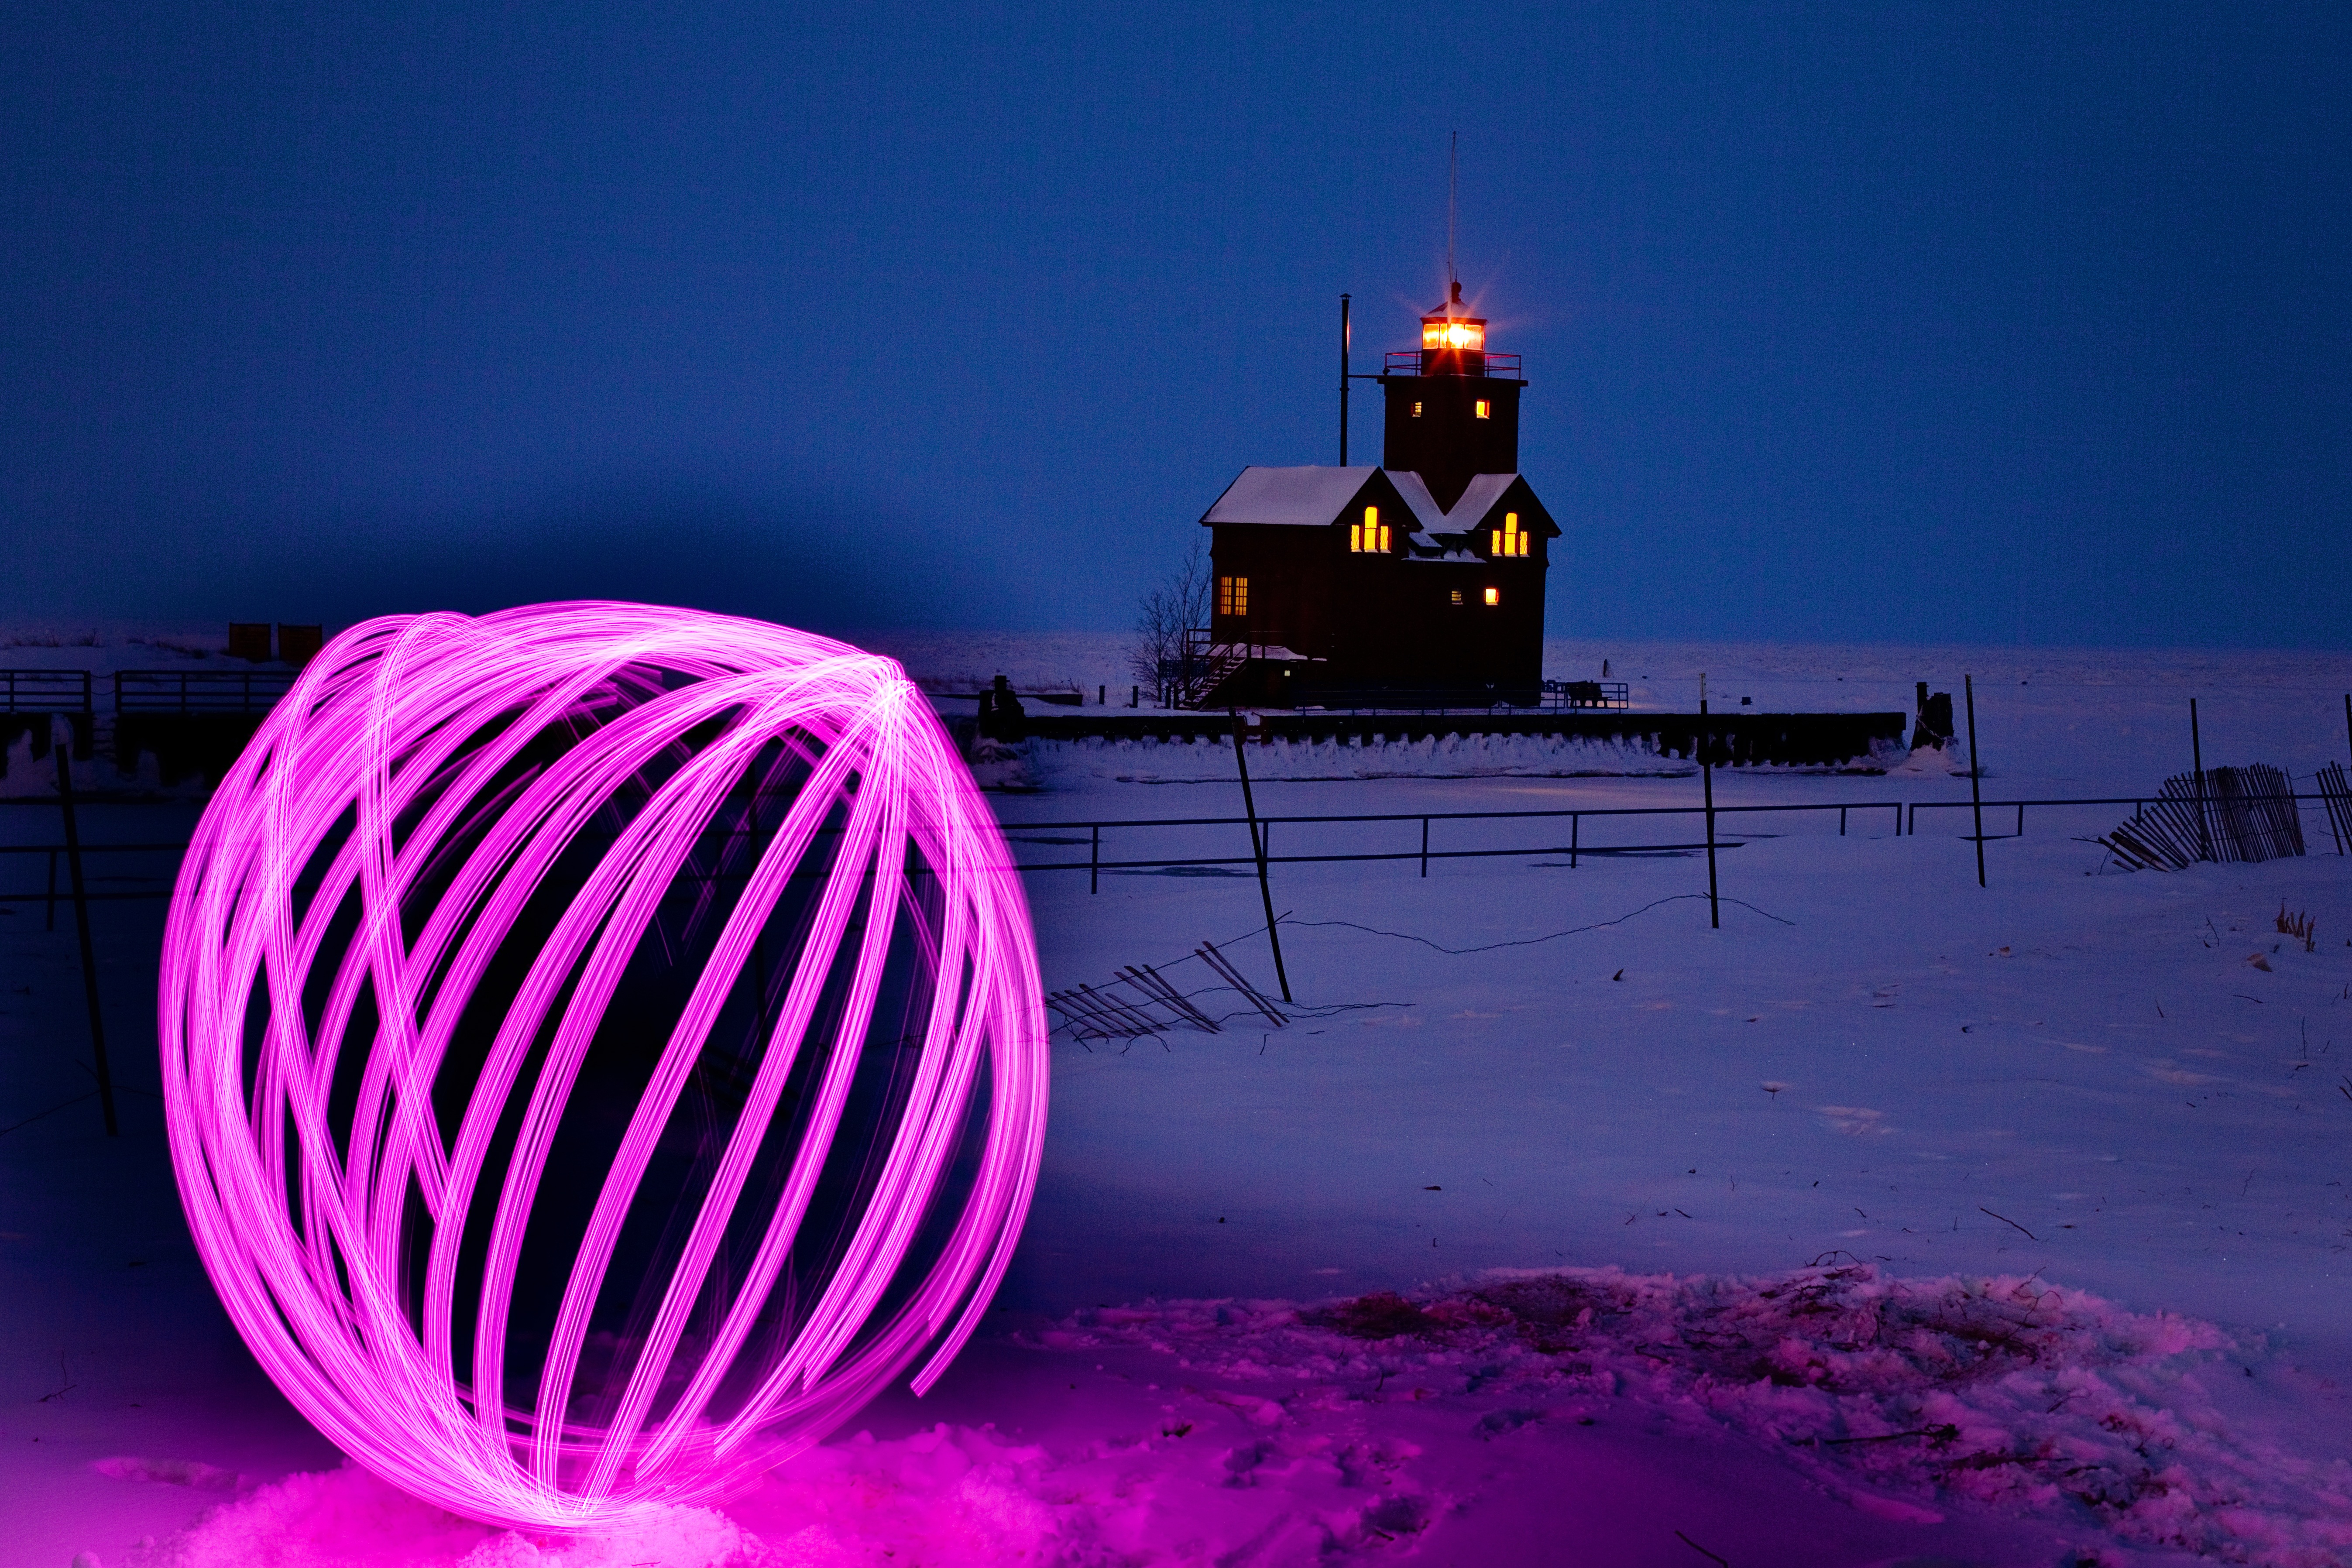
landscape, snow, cold, winter, light, lighthouse, night, ice, red, color, blue, long exposure, lights, nautical, lilac, michigan, orb, atmosphere of earth, artictic